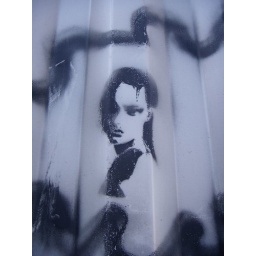
Wonderful stencil of a girl I found on a warehouse downtown (east of the river again) by the Burnside bridge.